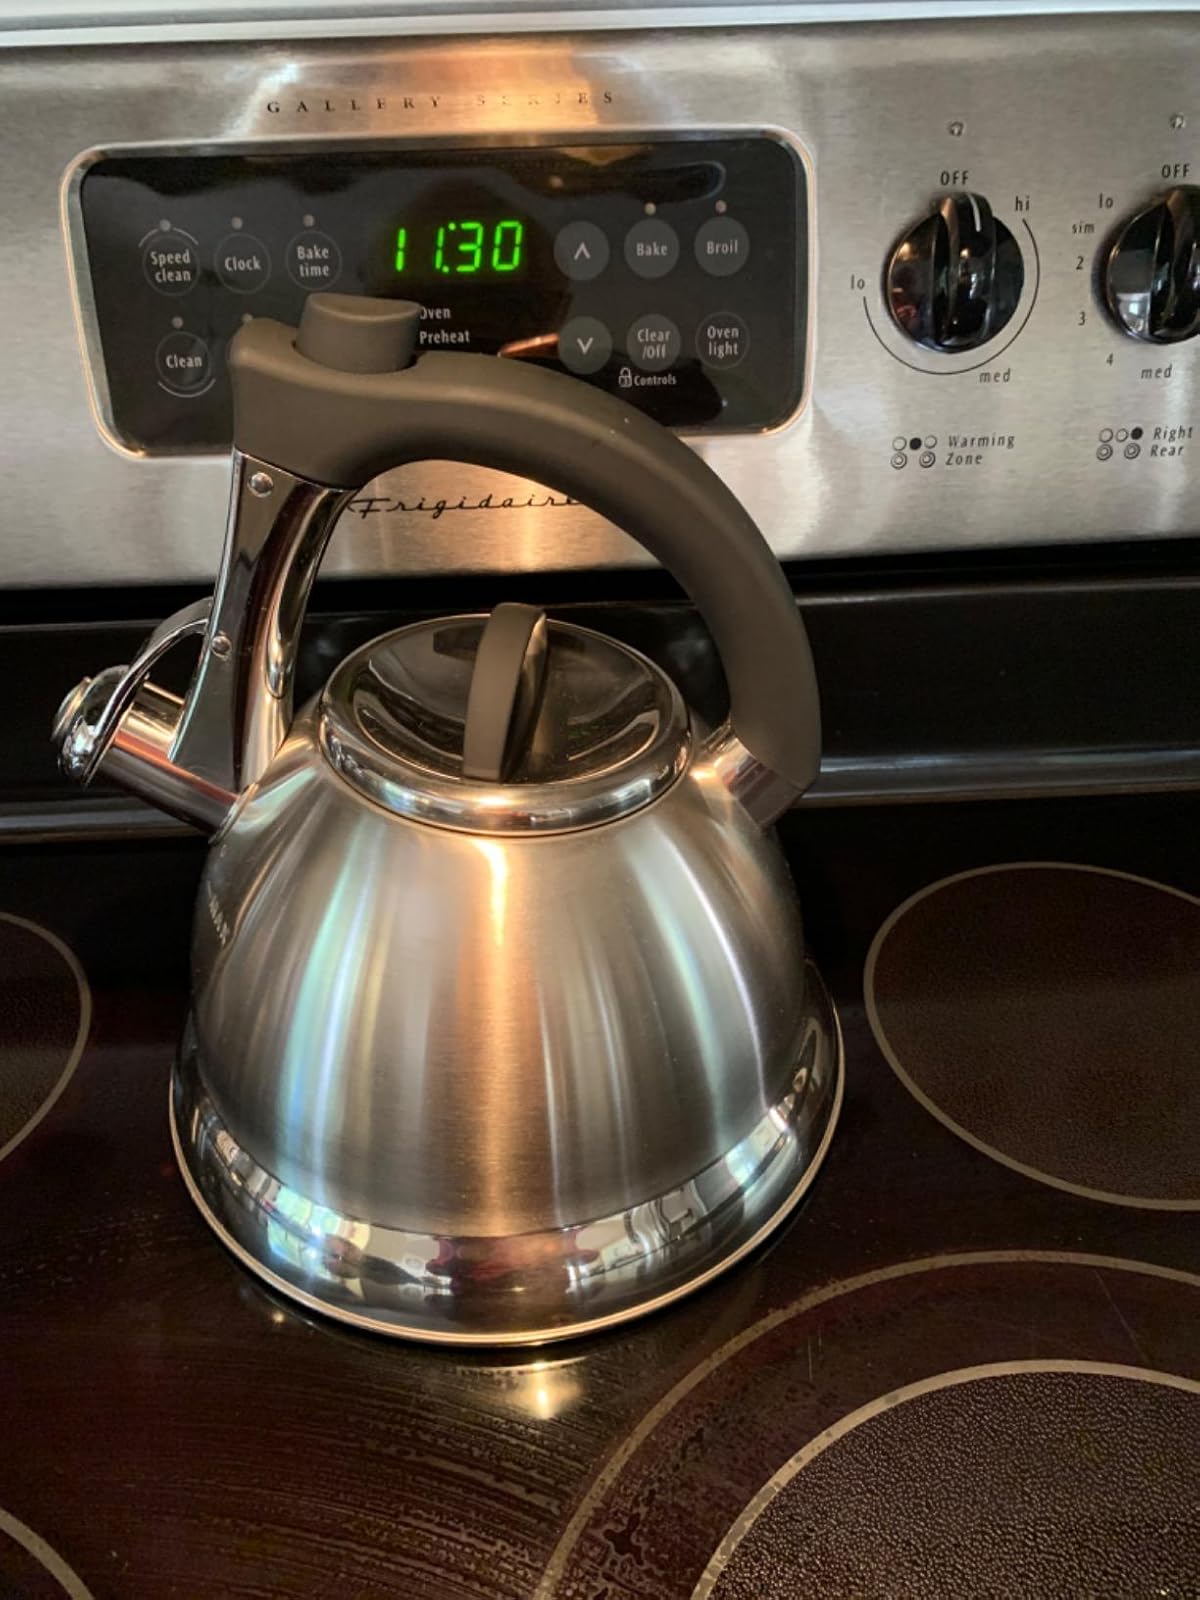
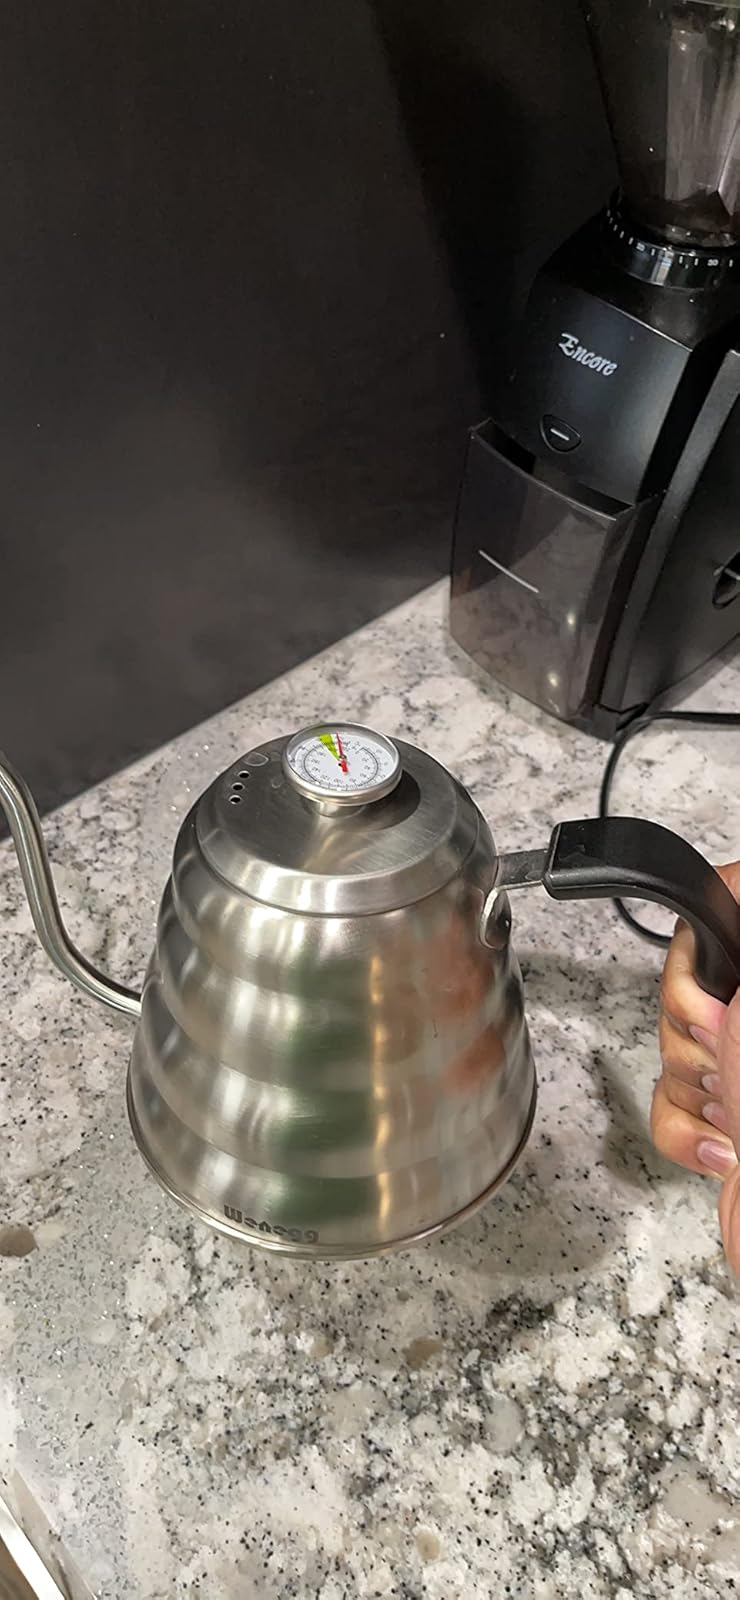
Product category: items_kettle
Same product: no